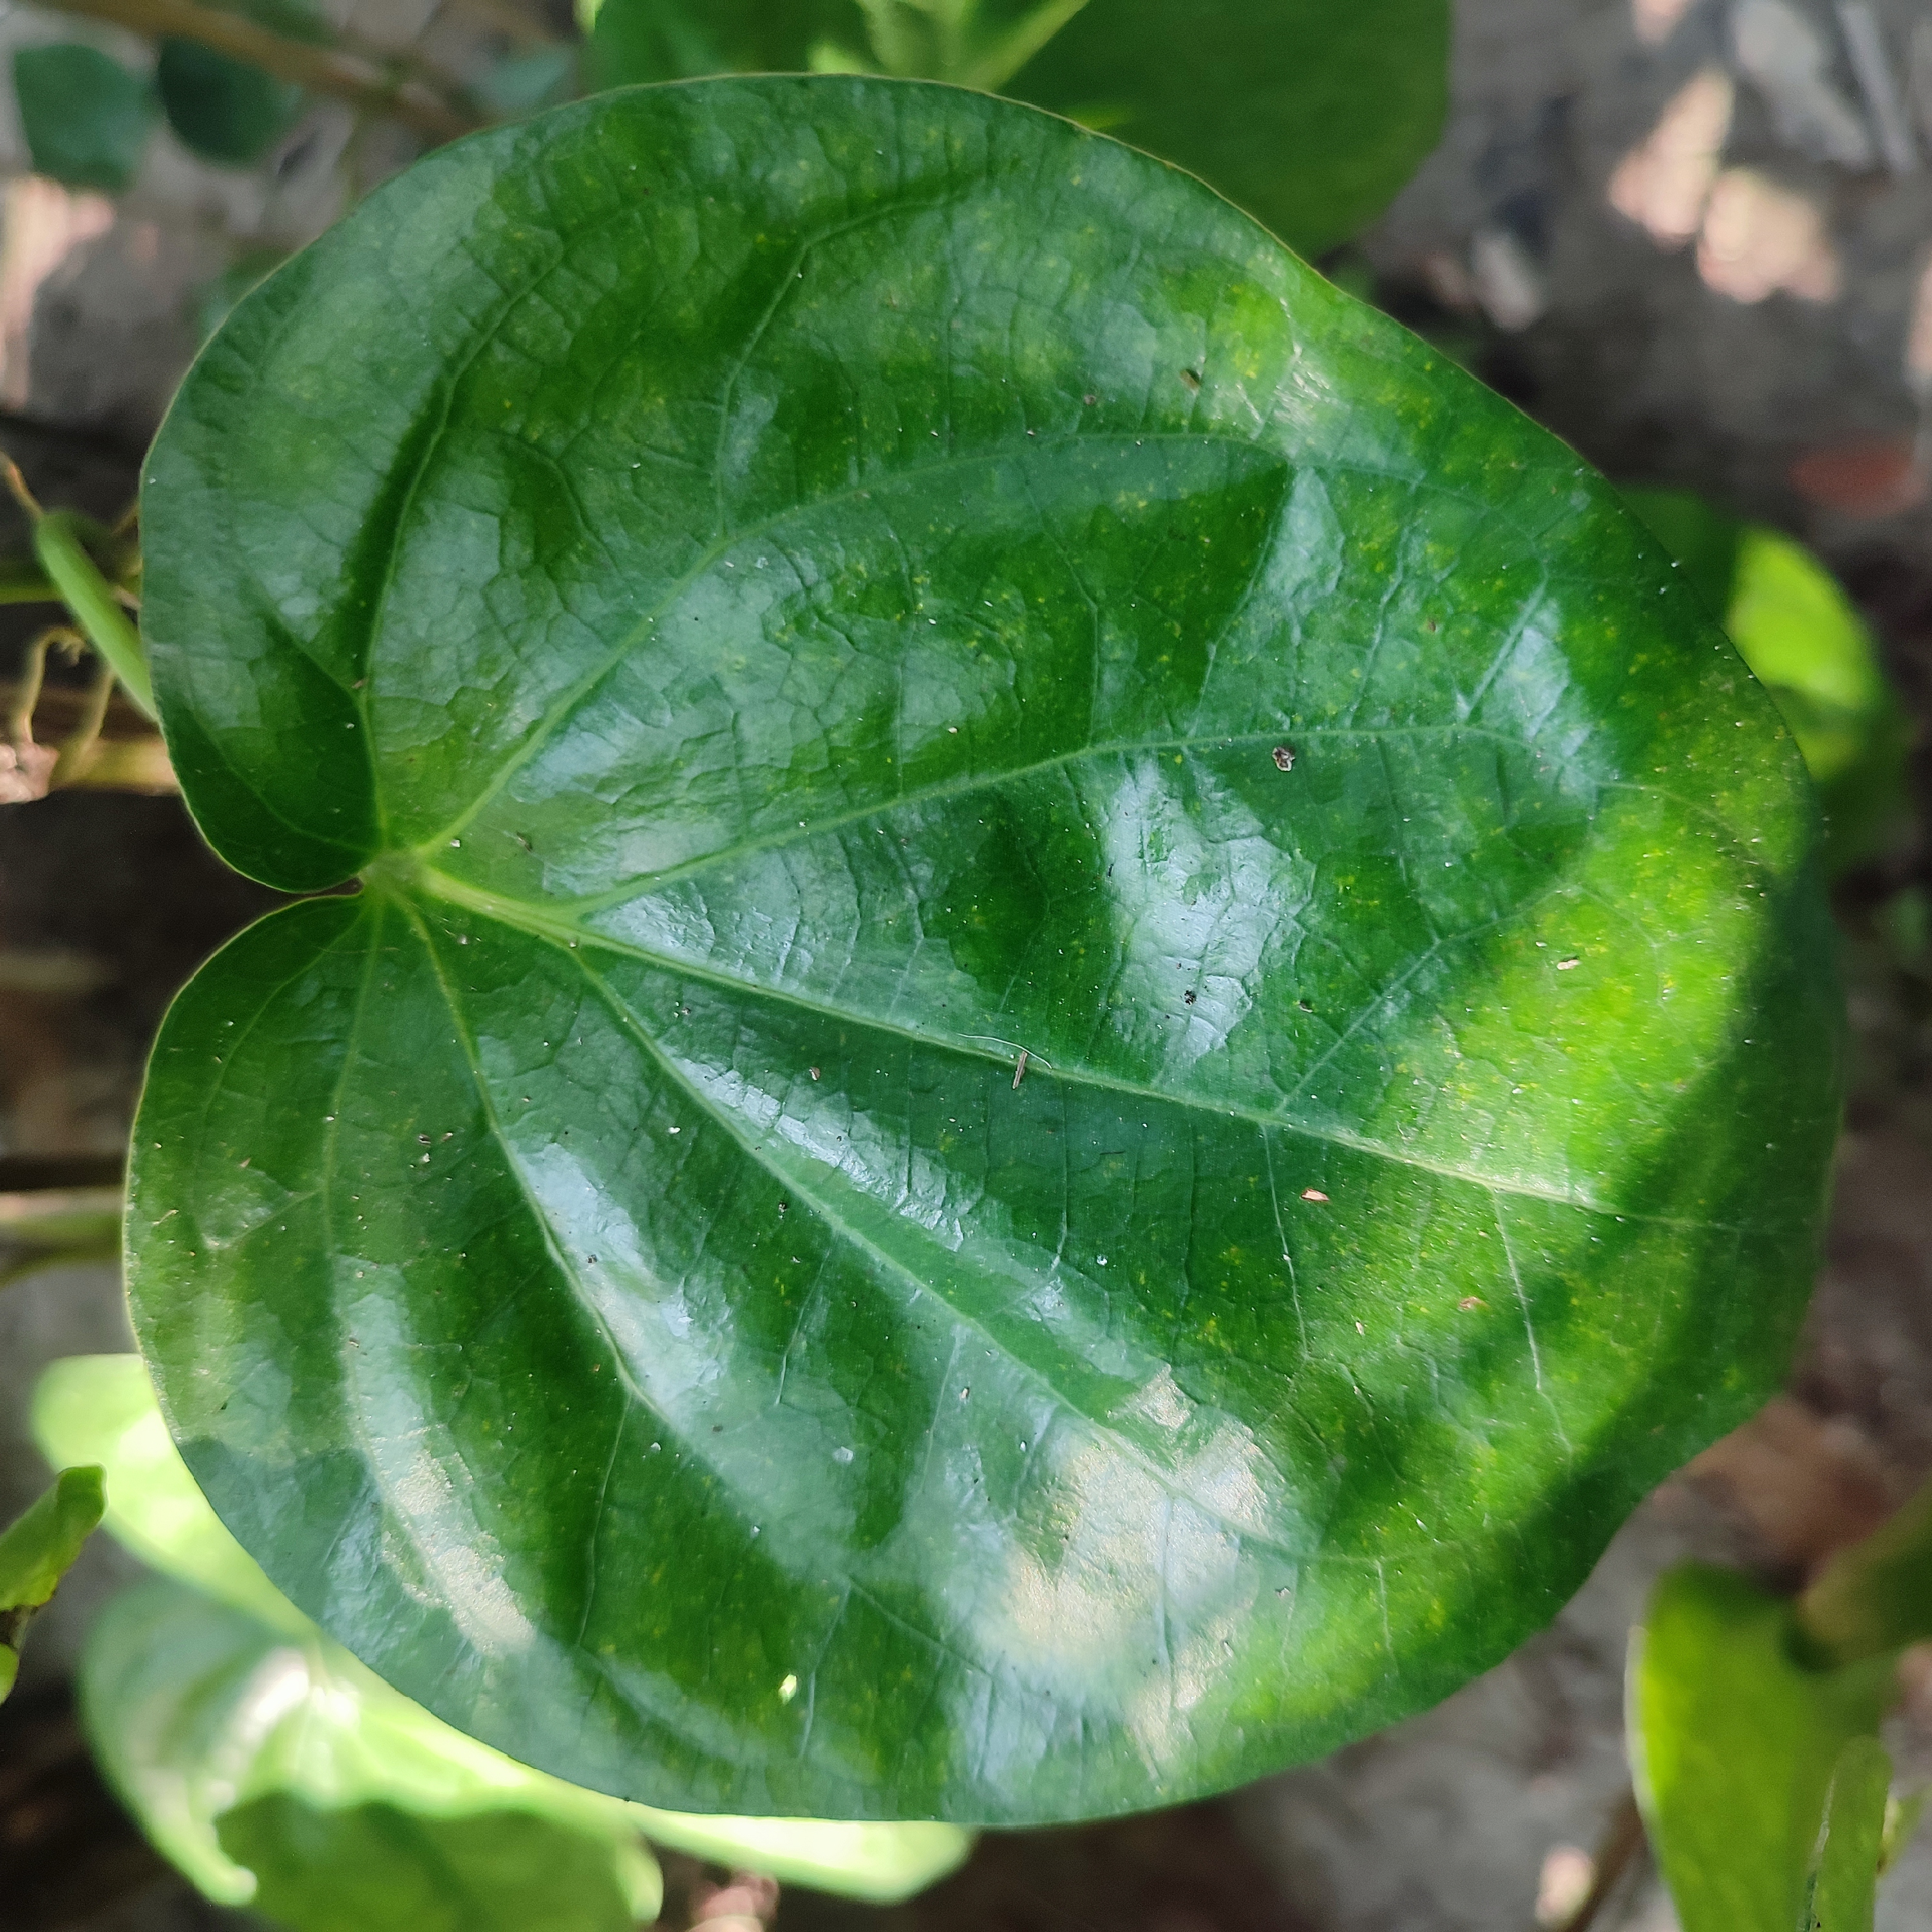
Label: Healthy_Leaf